David Low (cartoonist)

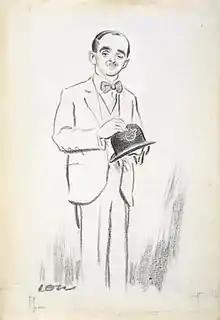
Self-portrait

Low's cartoons continued to appear in Australian papers after his move to England. See List of David Low's Cartoons in Australian Newspapers.